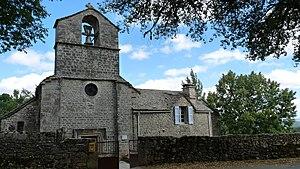
Église de Saint-Pierre-des-Tripiers, en Lozère.
Saint-Pierre-des-Tripiers est une commune française, située dans le département de la Lozère en région Occitanie.